Dinosaur Game

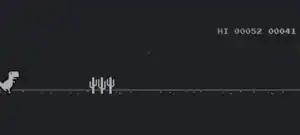
Nighttime graphics in the game

When a user attempts to navigate to a web page on Google Chrome while being offline, the browser notifies the user that they are not connected to the Internet, with an illustration of a pixelated "Tyrannosaurus rex" shown on the page. The game can then be launched either by pressing or on desktop, or by tapping the dinosaur on Android or iOS mobile devices. Additionally, the game can be accessed by inputting codice_1 or codice_2 into the Omnibox.